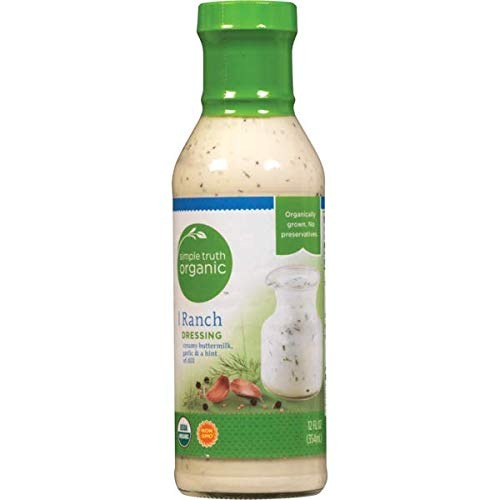
Item Name: Simple Truth Organic Ranch Dressing 12 oz (Pack of 3)
Value: 36.0
Unit: Ounce

Price: 3.99